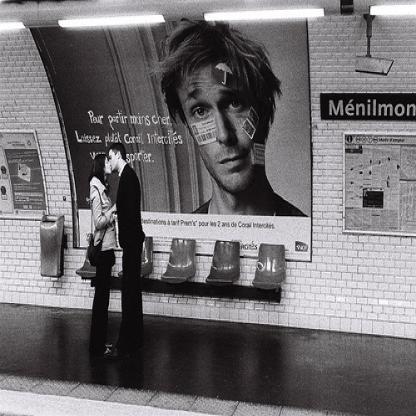
Scene: Indoor